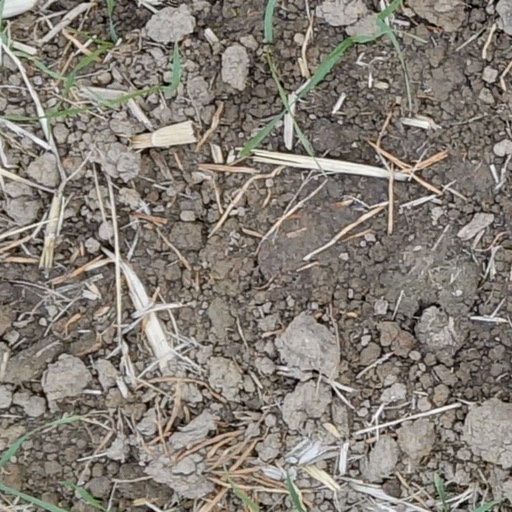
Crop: wheat